Jefferson Airplane

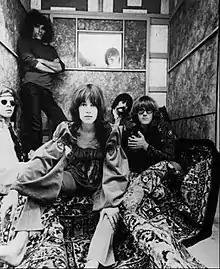
Publicity photo of Jefferson Airplane, 1967. From left: Jack Casady, Jorma Kaukonen, Marty Balin (seen in window frame), Spencer Dryden, Paul Kantner, Grace Slick.

The next night, Anderson's successor, Grace Slick made her first appearance. Slick had seen the Airplane at the Matrix in 1965, and her previous group, the Great Society, had often supported them in concert.